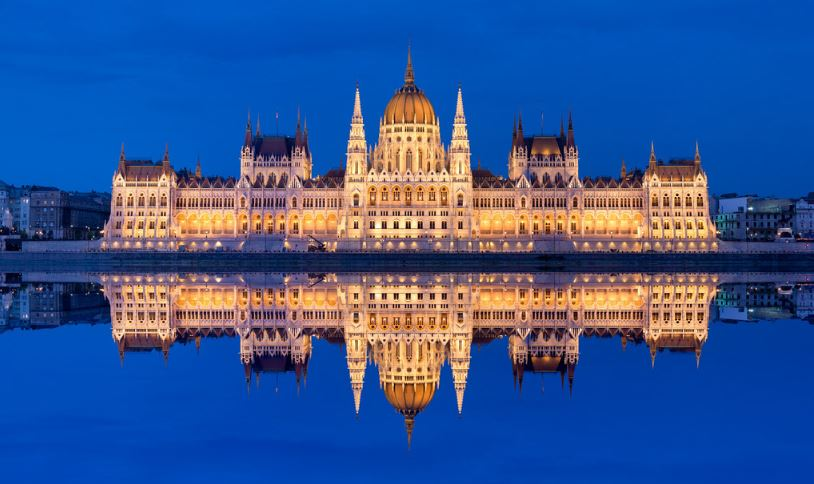
Fire: no
Smoke: no